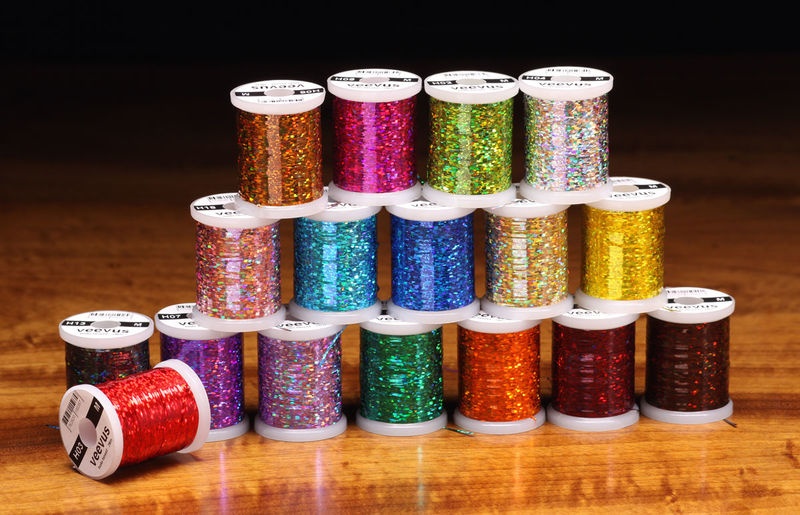
Veevus Holographic Tinsel
Great colors, greater breaking strength and more tinsel per spool than the norm
Brand: Hareline
Category: Sporting Goods > Outdoor Recreation > Fishing > Fly Tying Materials